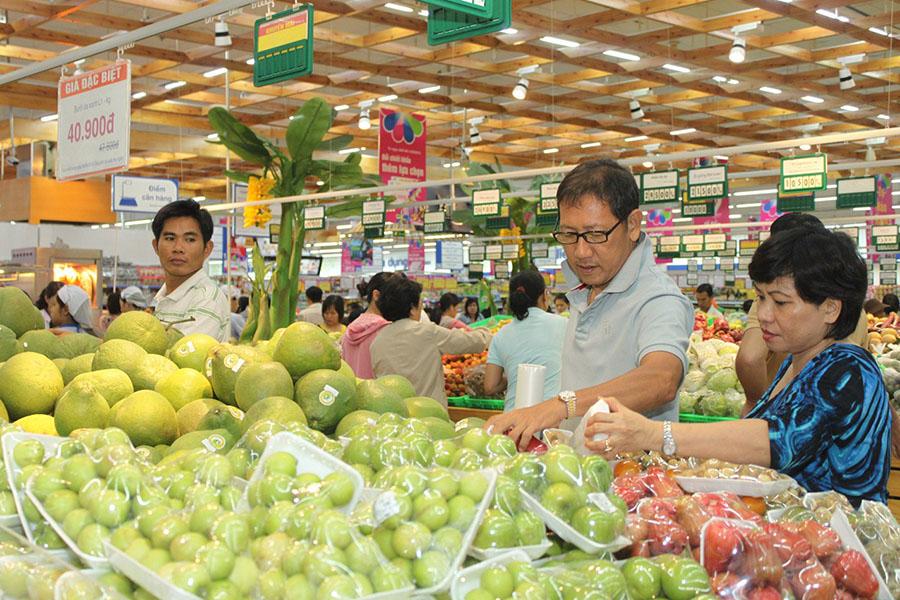
người phụ nữ đứng kế bên người đàn ông đeo kính mặc áo màu xanh đen